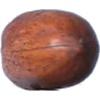
Label: nut_pecan